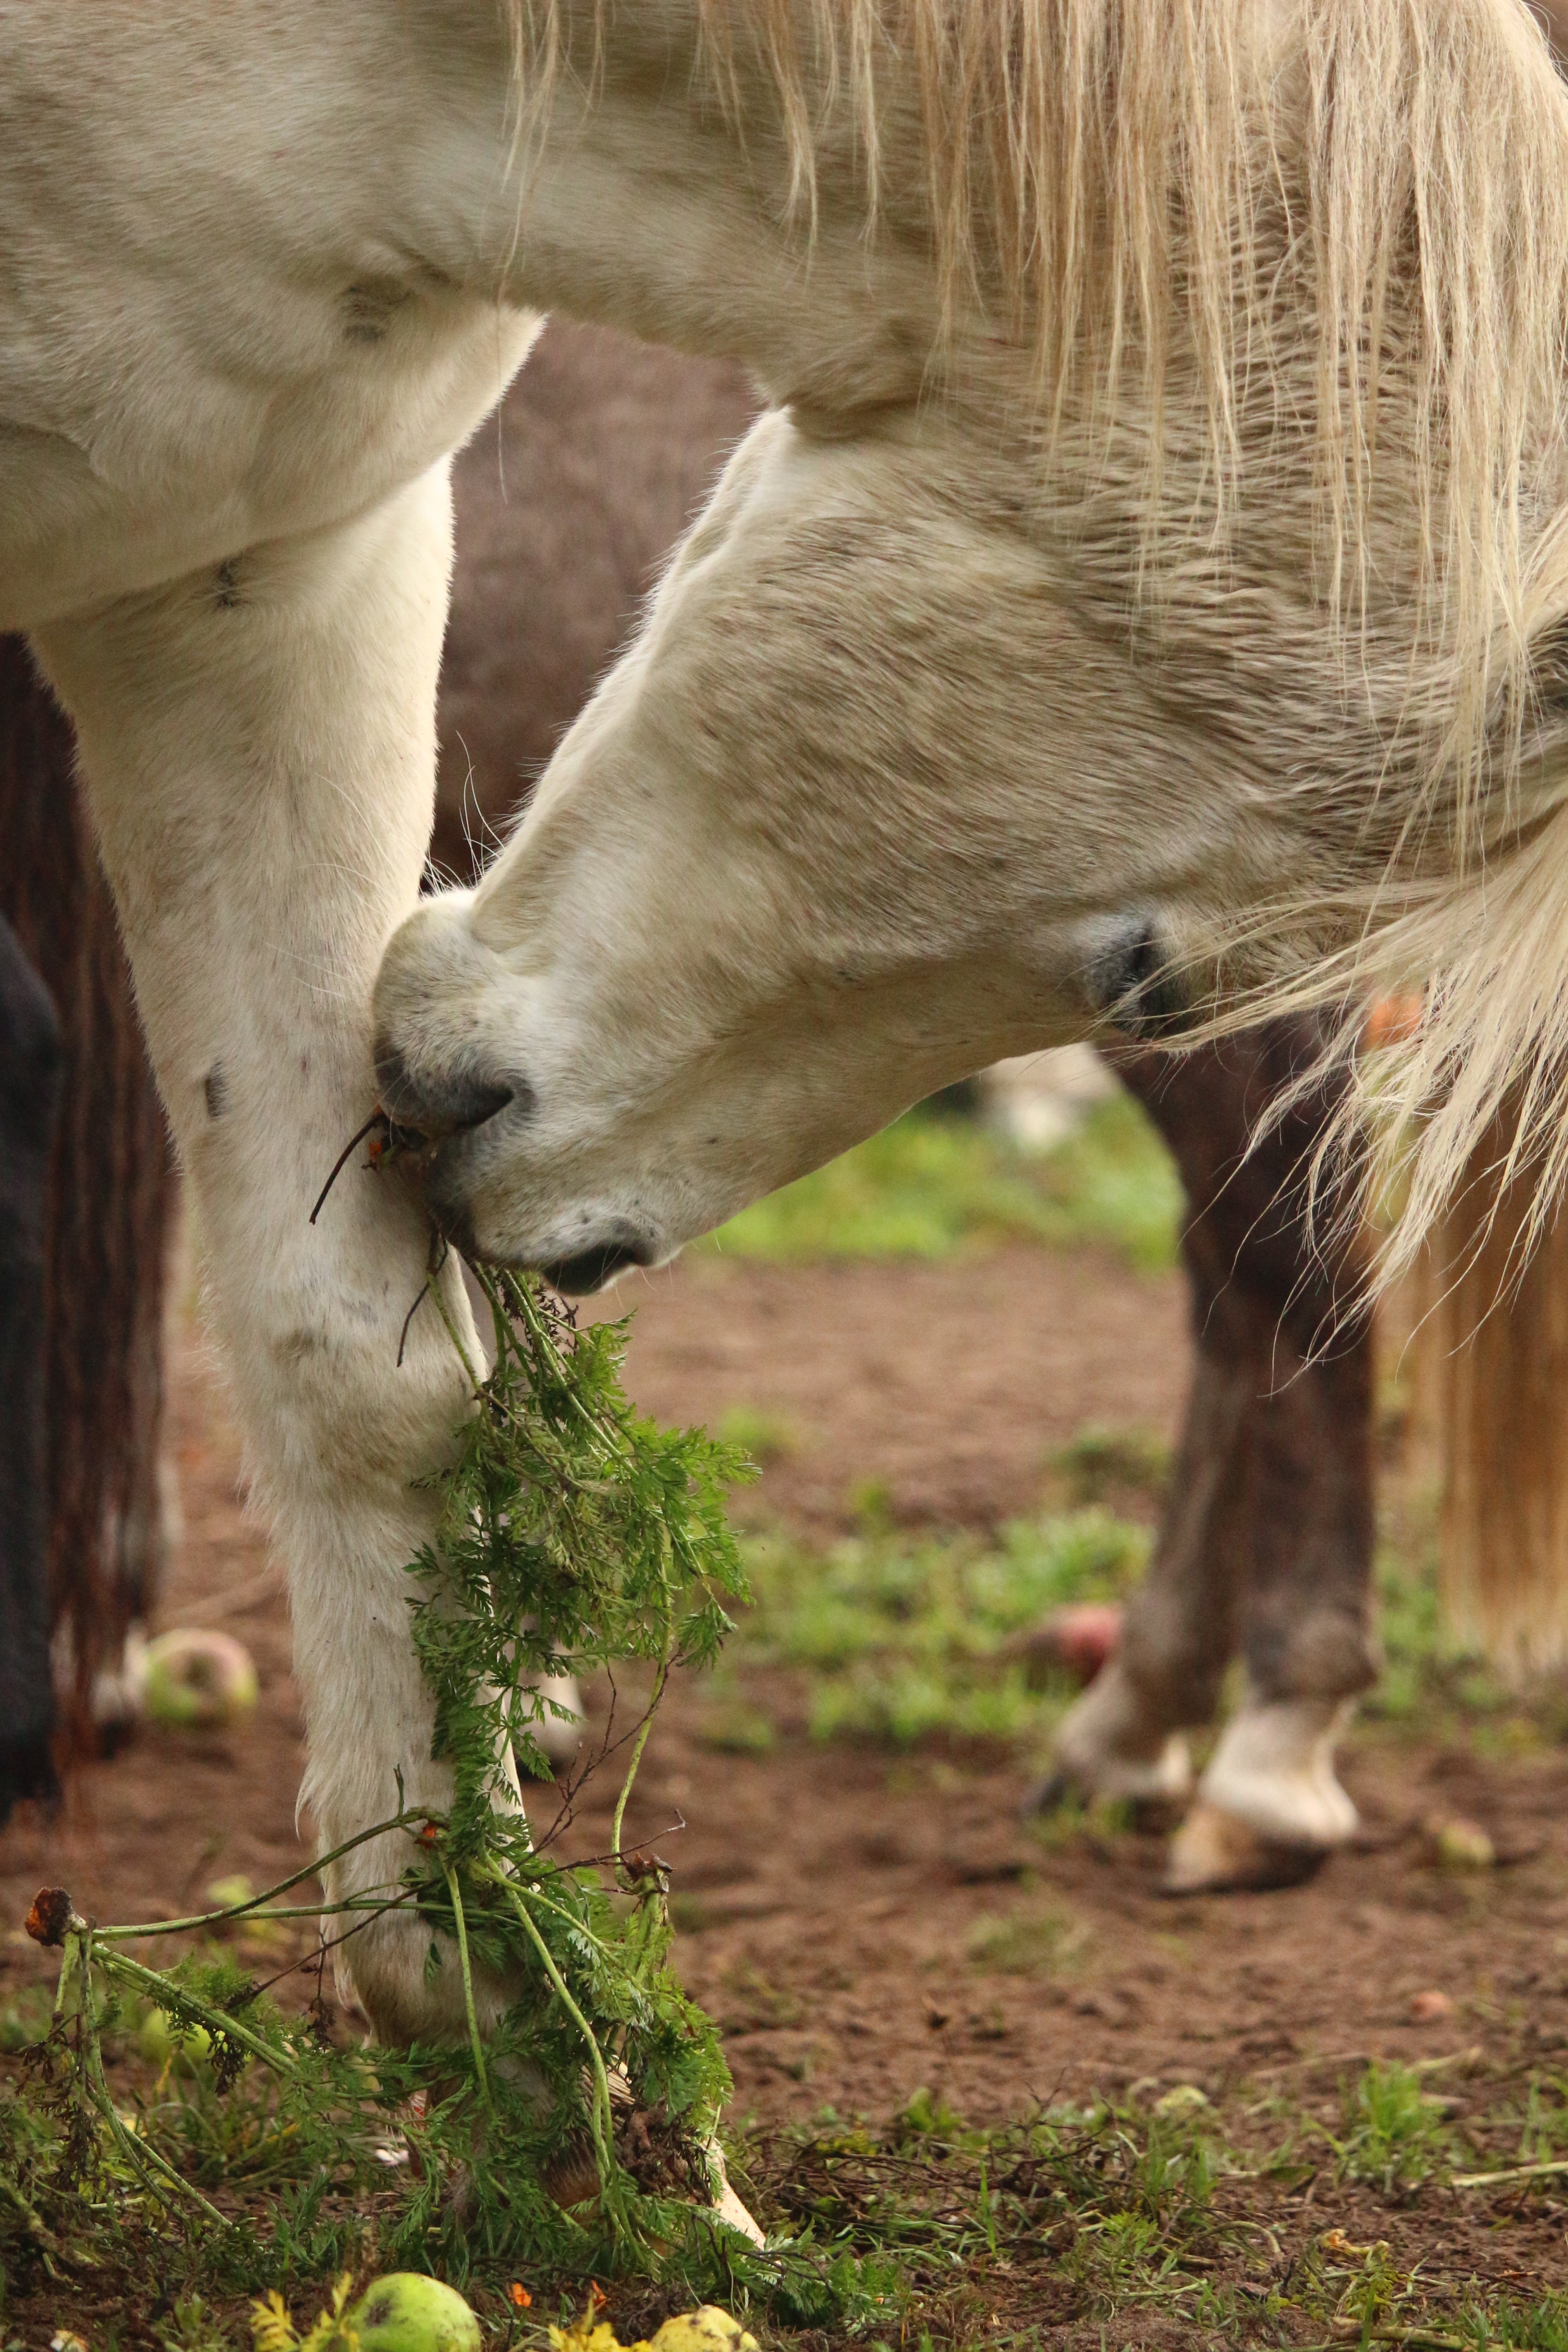
apple, grass, flower, wildlife, pasture, grazing, horse, mammal, stallion, mane, eat, fauna, carrot, vertebrate, mare, mold, horse head, carrots, thoroughbred arabian, rural area, pack animal, cattle like mammal, horse like mammal